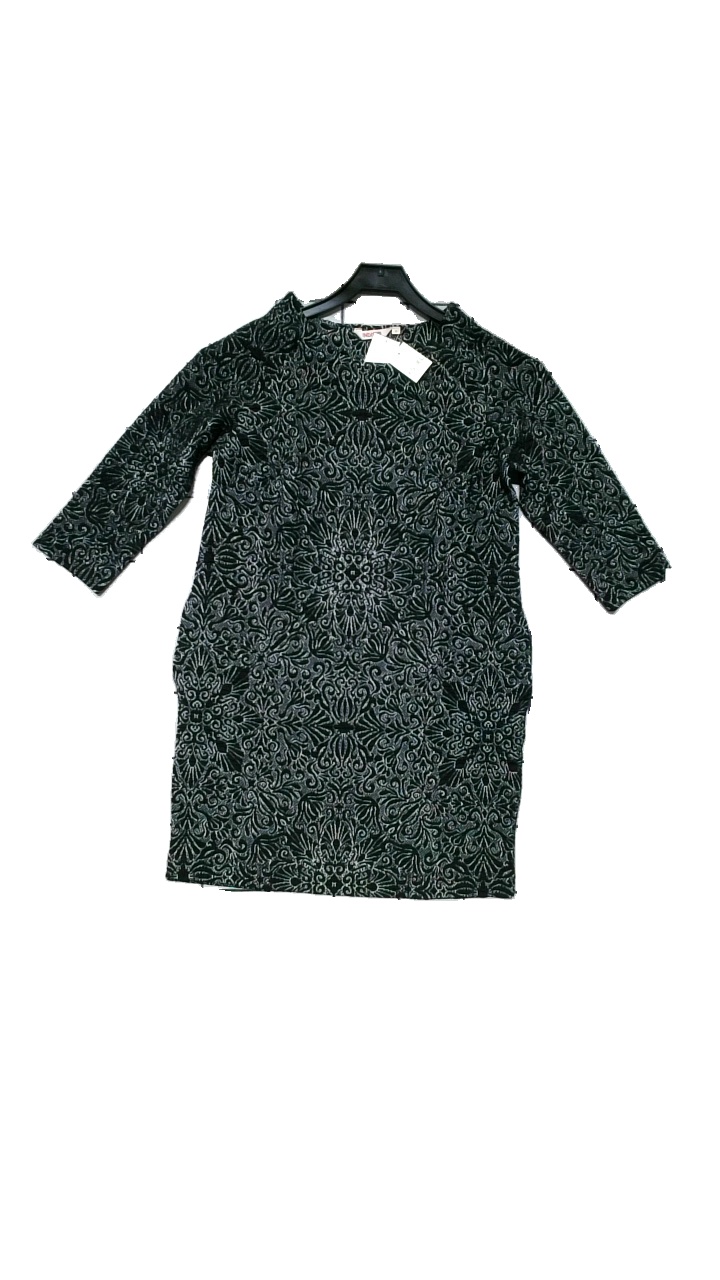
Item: Dress (Ladies)
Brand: Indiska
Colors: White, Black
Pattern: Floral print
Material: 61% Cotton, 35% Polyester, 4% Elastane
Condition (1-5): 5
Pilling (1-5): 5
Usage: Reuse
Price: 100-150